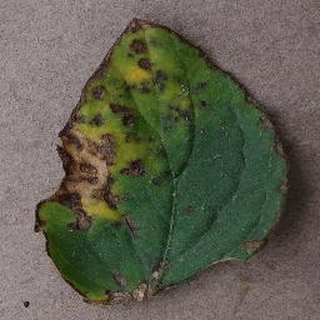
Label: tomato_bacterial_spot